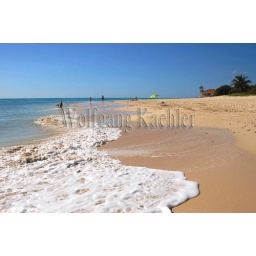
Mexico, near cancun, playa del carman, surf on white sand beach